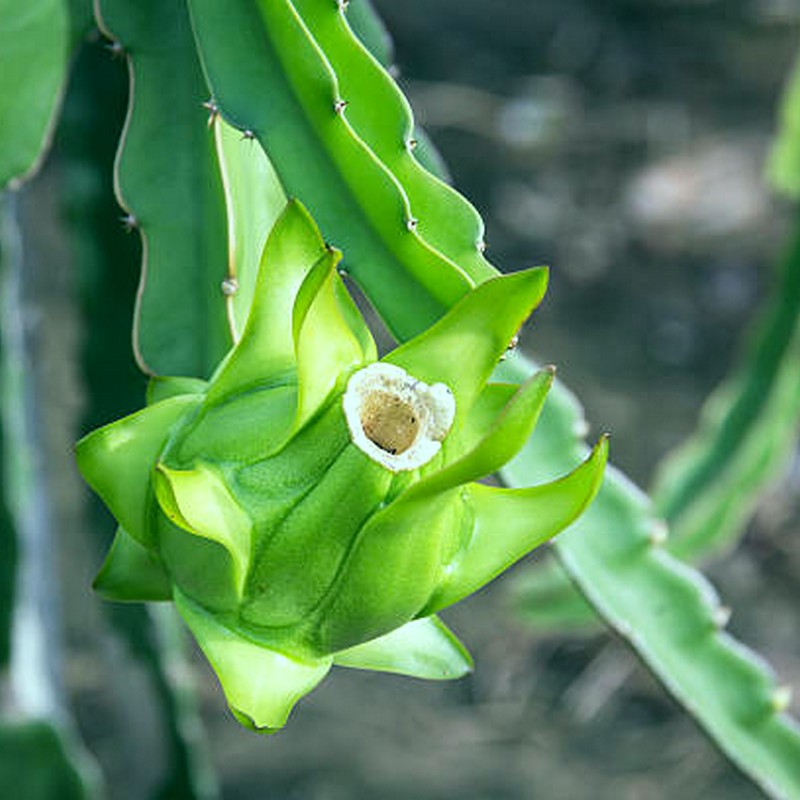
Label: Immature Dragon Fruit